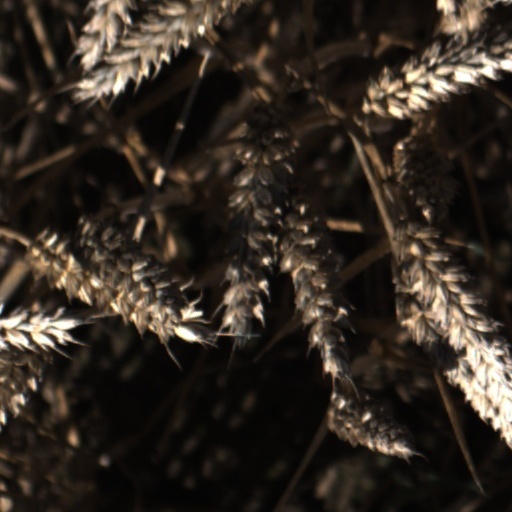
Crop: wheat